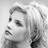
Emotion: sad